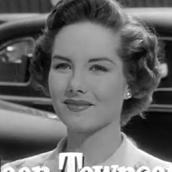
Age: 21